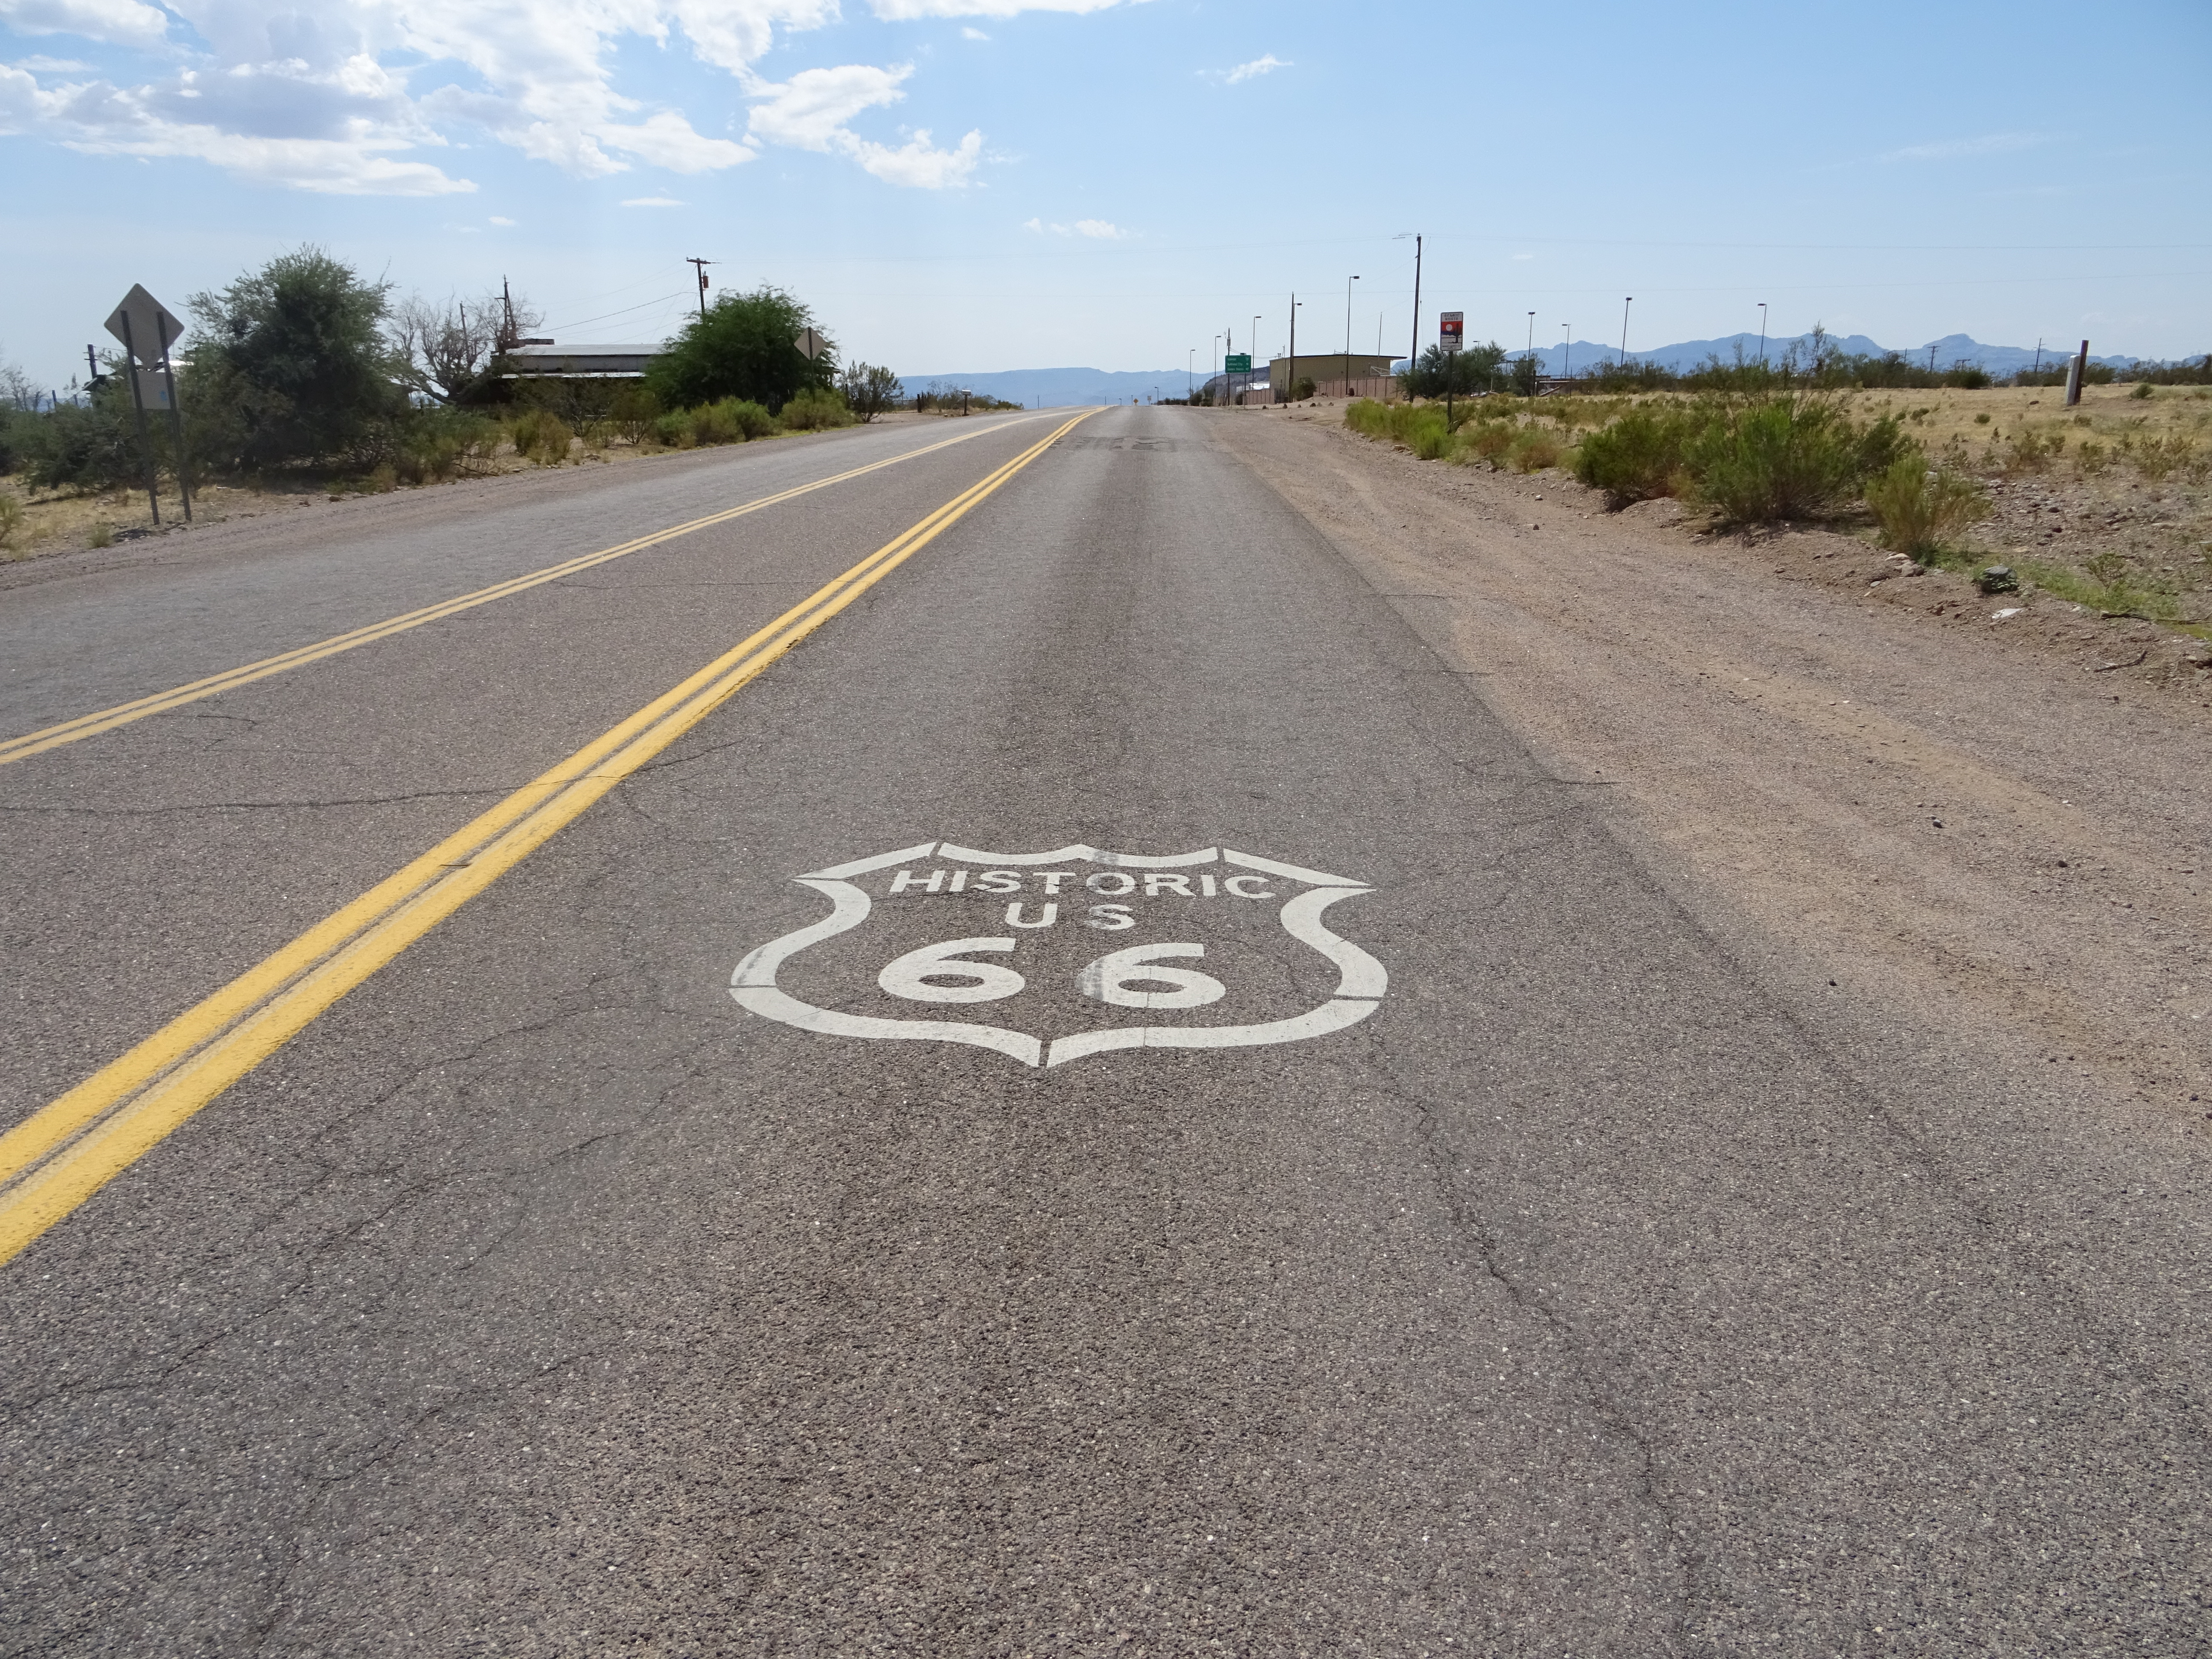
route 66, arizona, road, asphalt, lane, transport, road surface, thoroughfare, infrastructure, tar, highway, shoulder, sign, nonbuilding structure, signage, landscape, traffic sign, vehicle, soil, road bicycle, road trip, bicycle